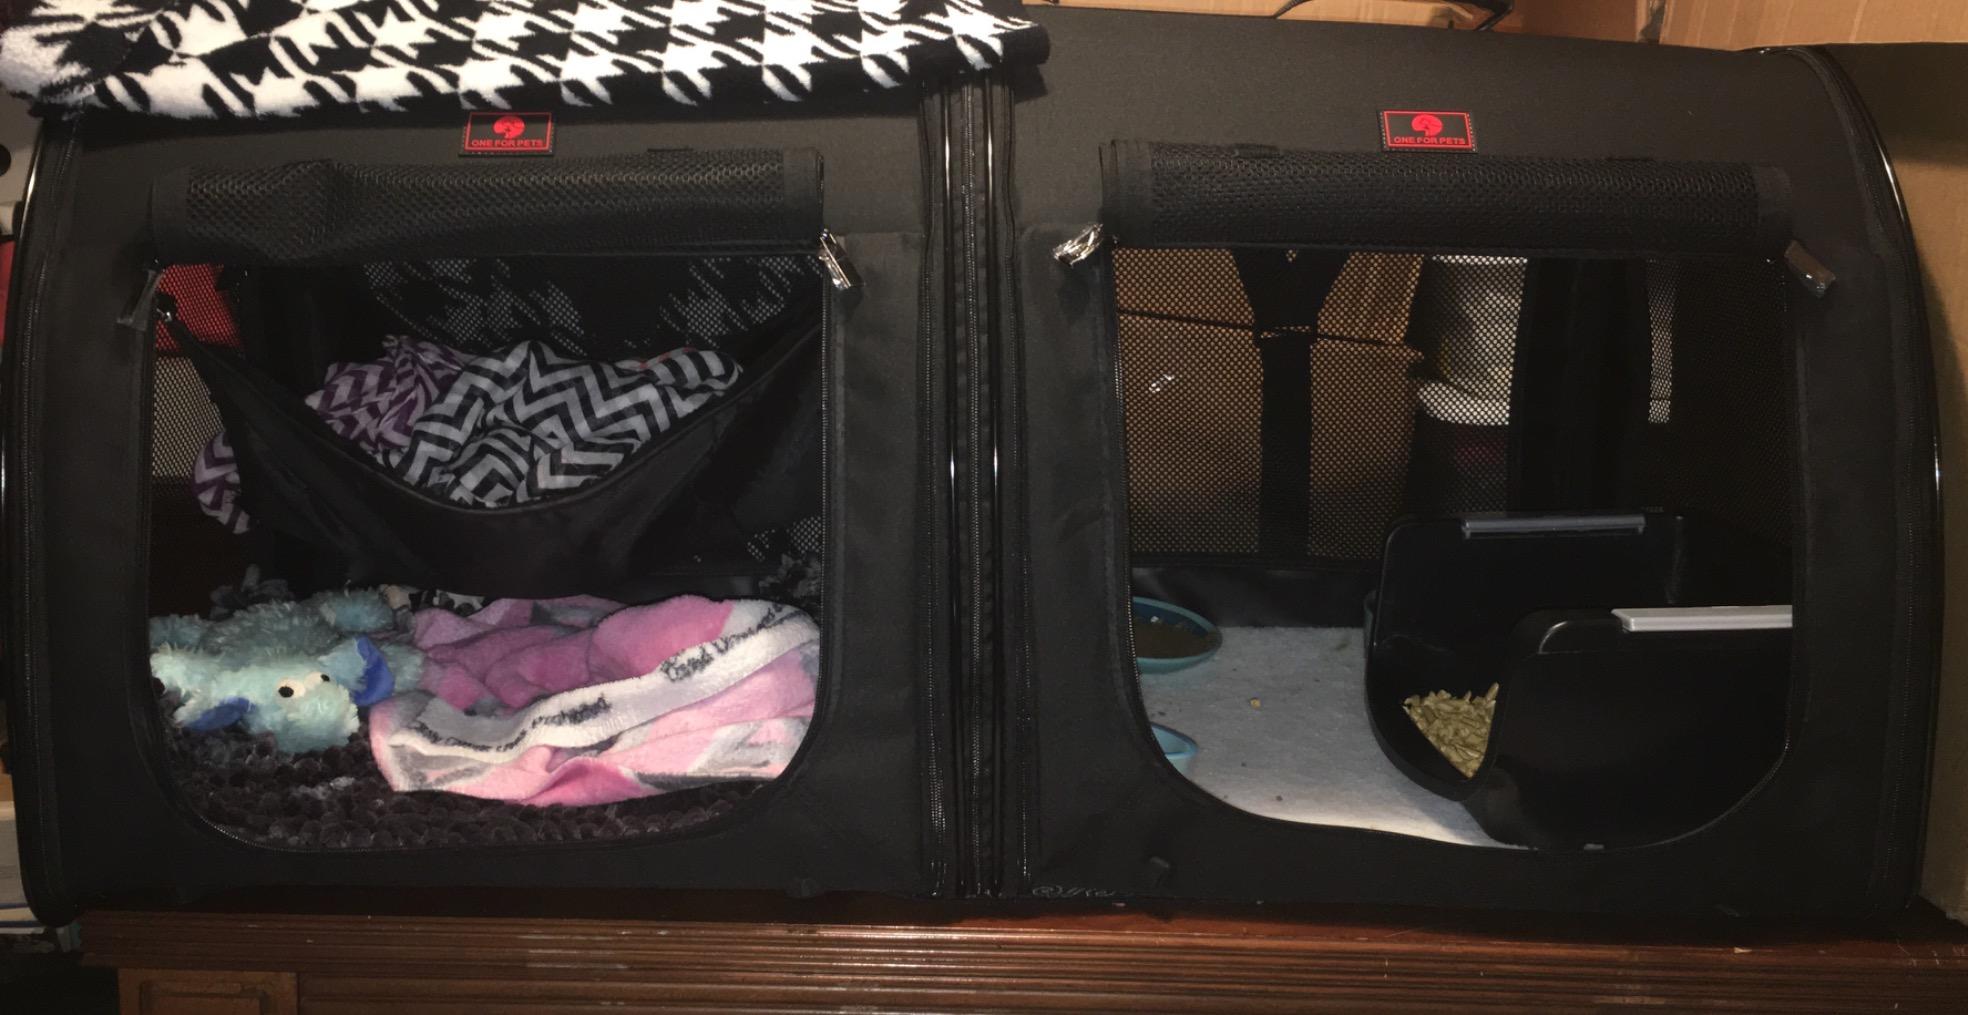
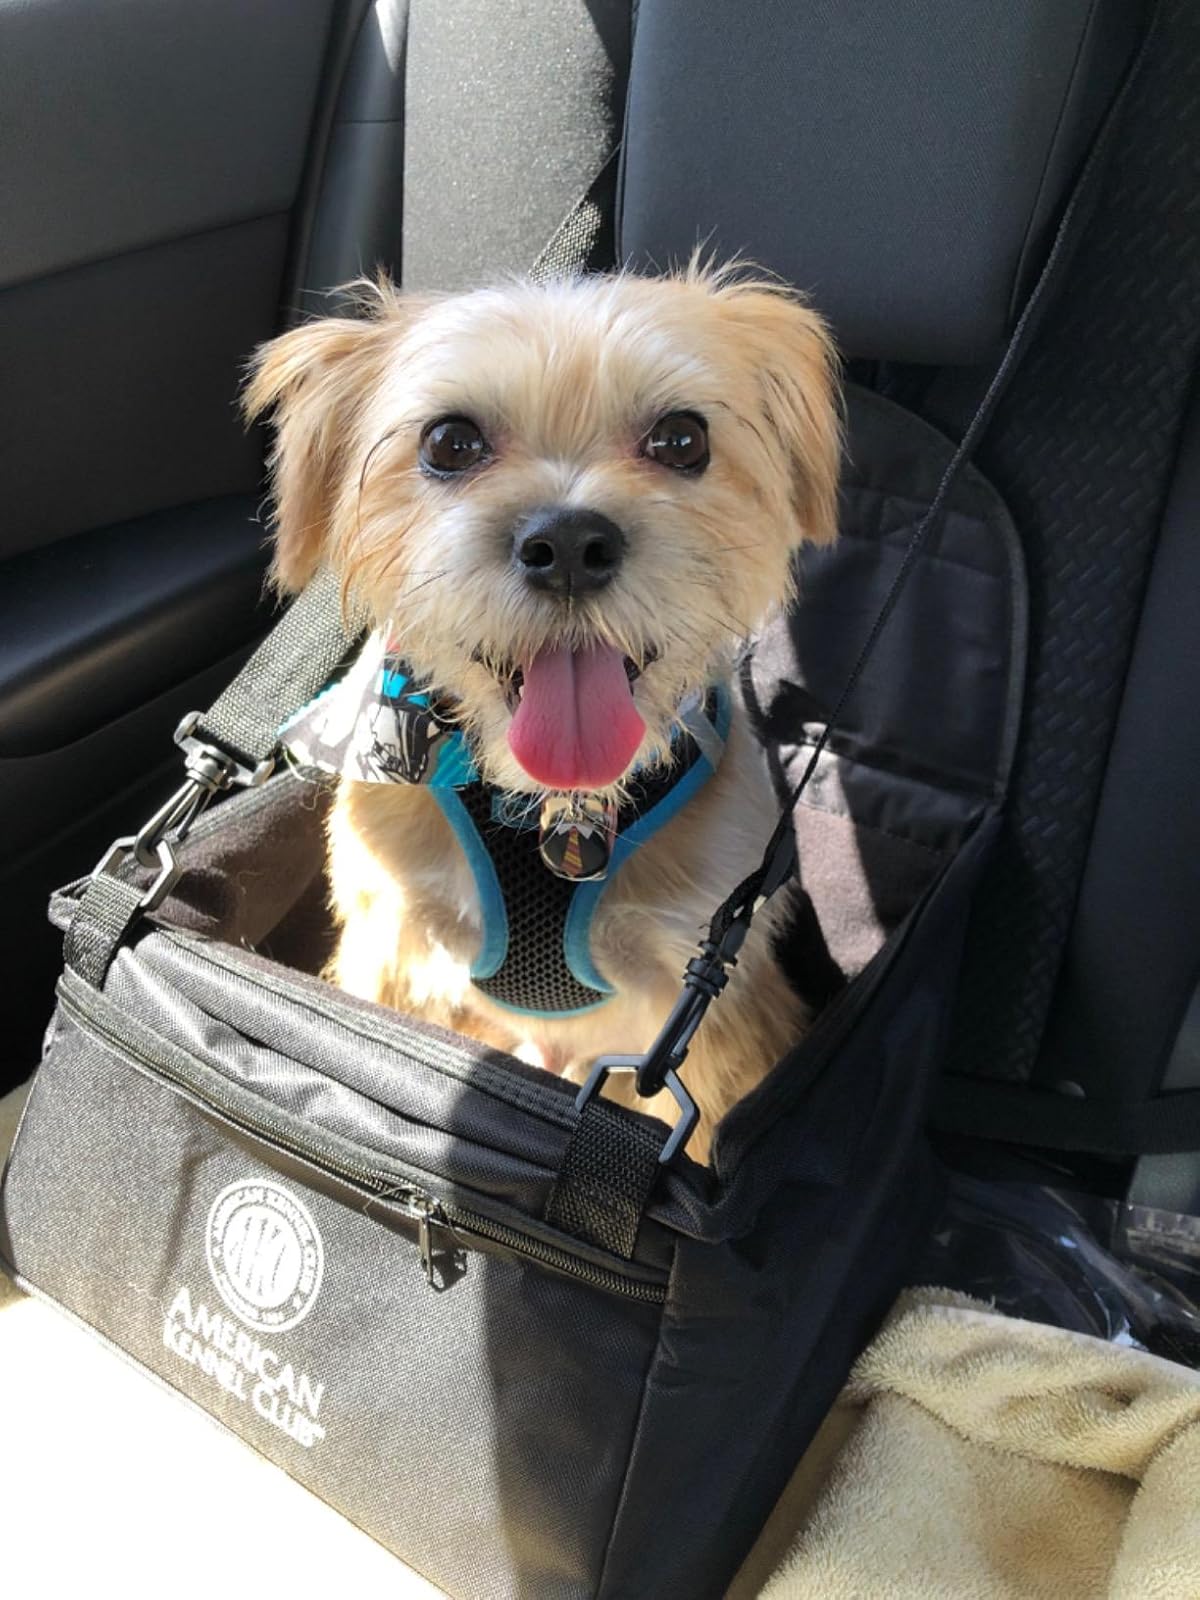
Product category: items_kennel
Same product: no